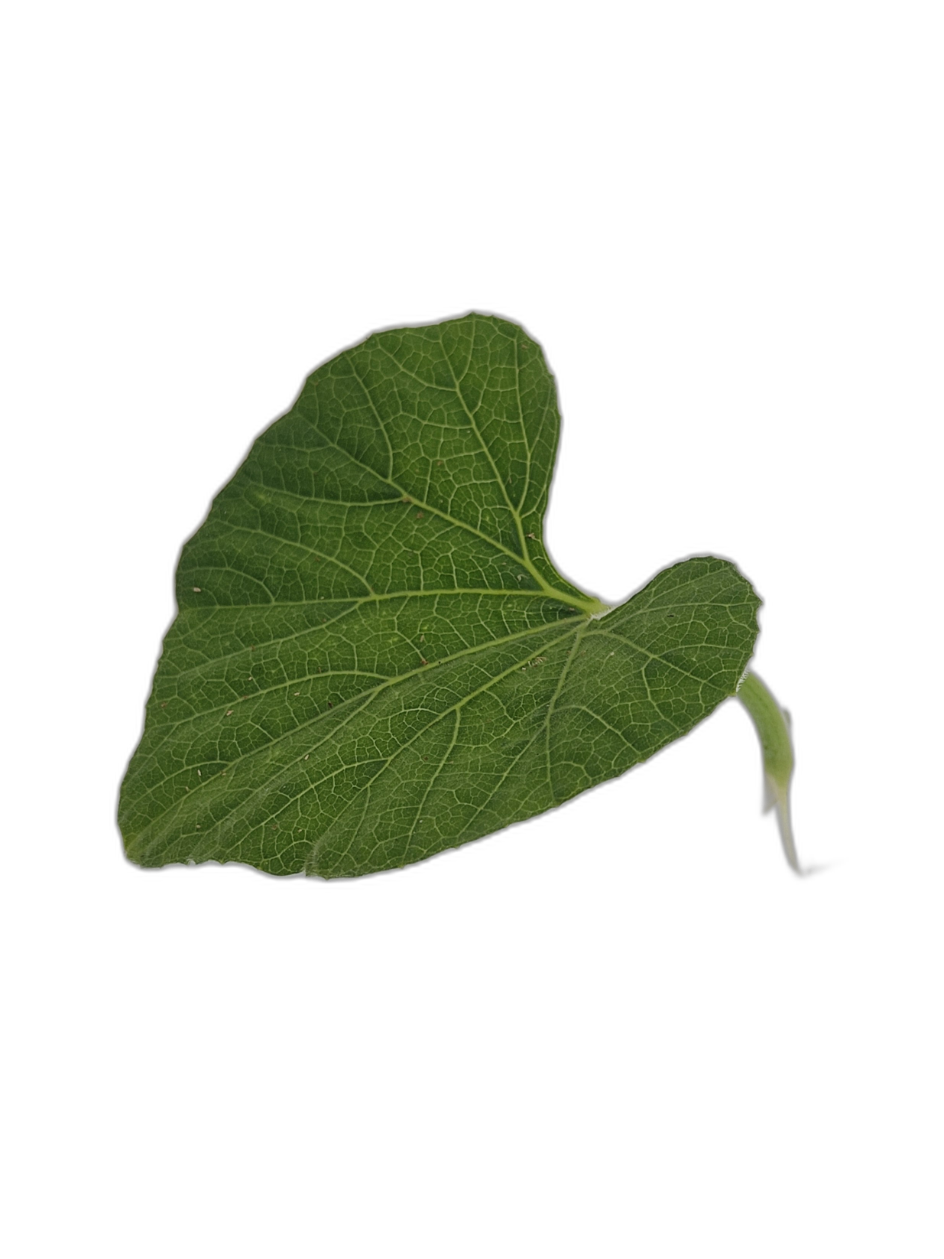
Crop: Bottle Gourd
Label: Healthy